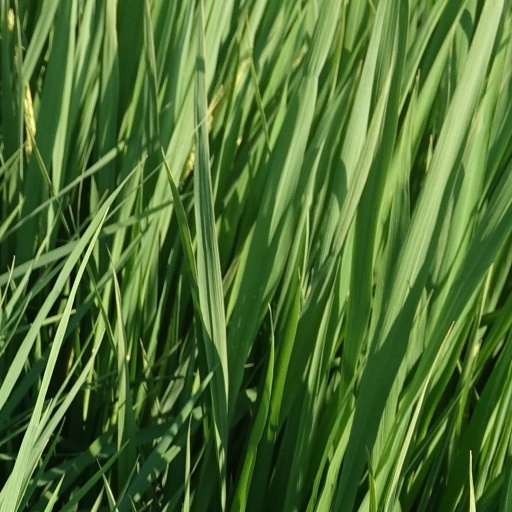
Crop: rice